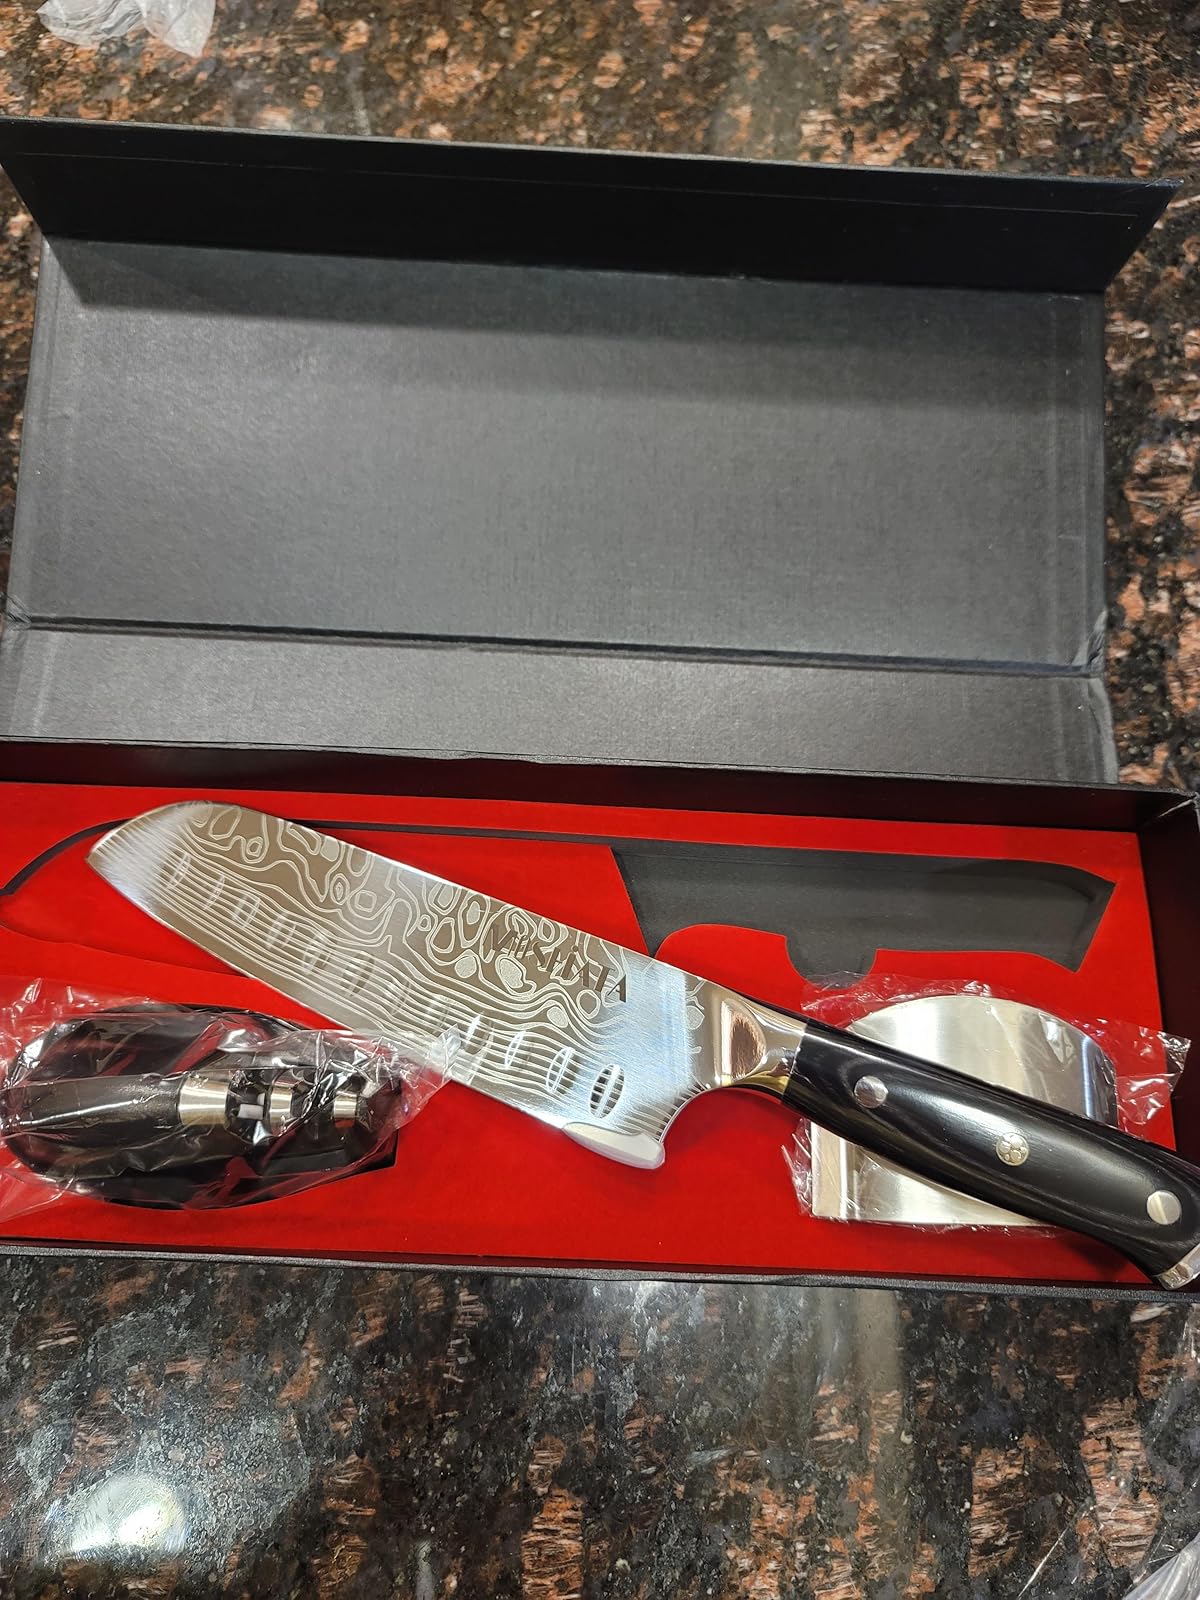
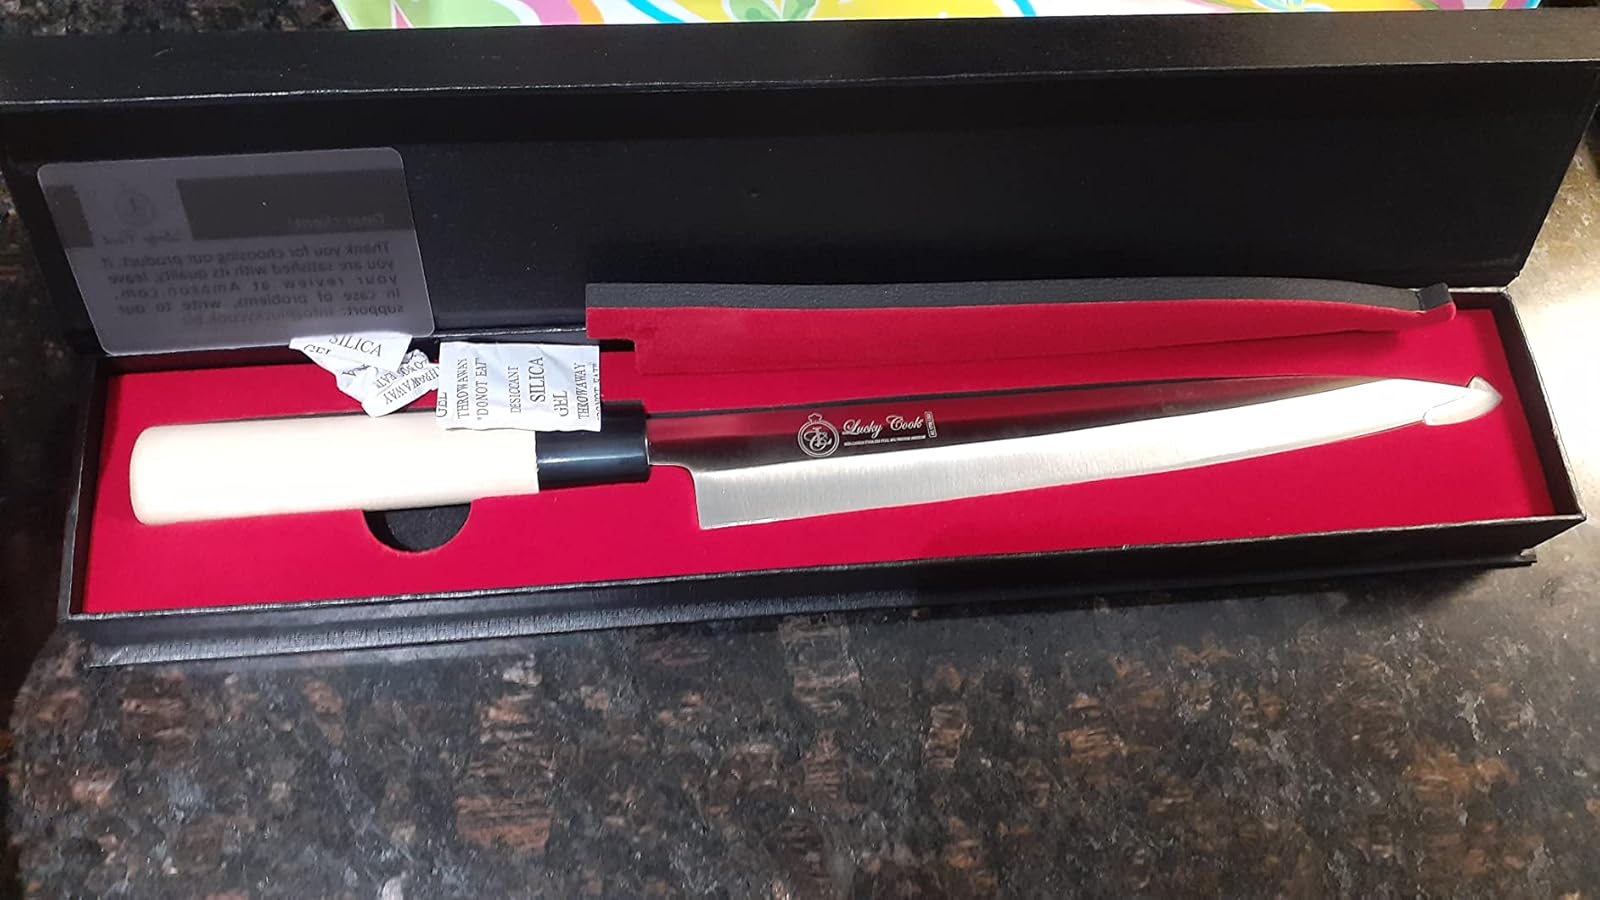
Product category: items_knife
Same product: no